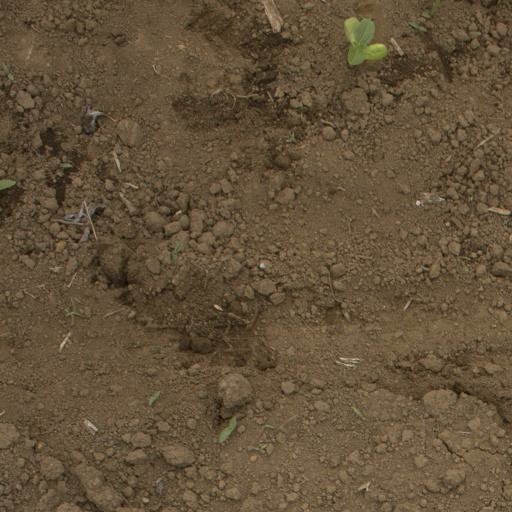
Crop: Jerusalem artichoke